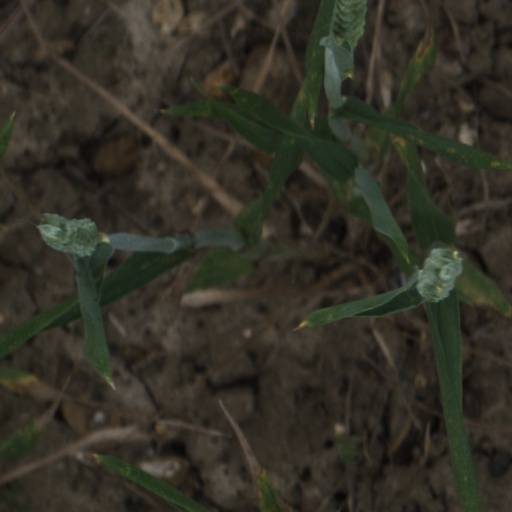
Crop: wheat